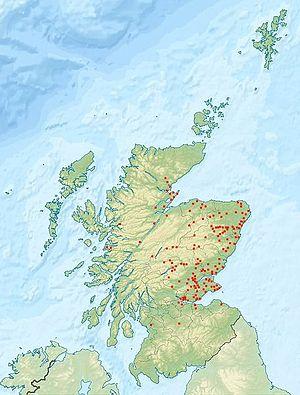
L'Écosse au haut Moyen Âge est occupée par des peuples de différentes cultures. Les principaux royaumes qui dominent la région à cette époque sont le Fortriú des Pictes à l'est, le Dál Riata des Scots à l'ouest, l'Alt Clut des Bretons au sud-ouest et la Northumbrie des Anglo-Saxons au sud-est. Une cinquième culture apparaît à la fin du VIIIᵉ siècle avec les premiers raids vikings. Le IXᵉ siècle voit les Vikings s'installer définitivement aux marges de l'Écosse, tandis que les domaines picte et scots sont unifiés par la maison d'Alpin pour former le royaume d'Alba, ancêtre du royaume d'Écosse.